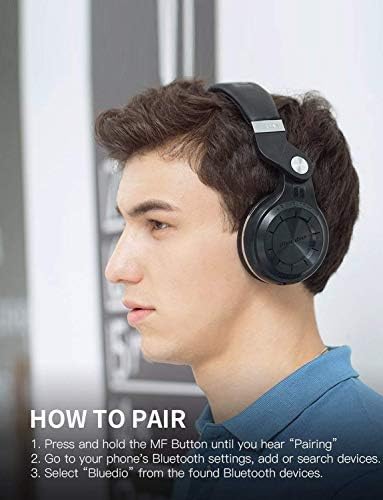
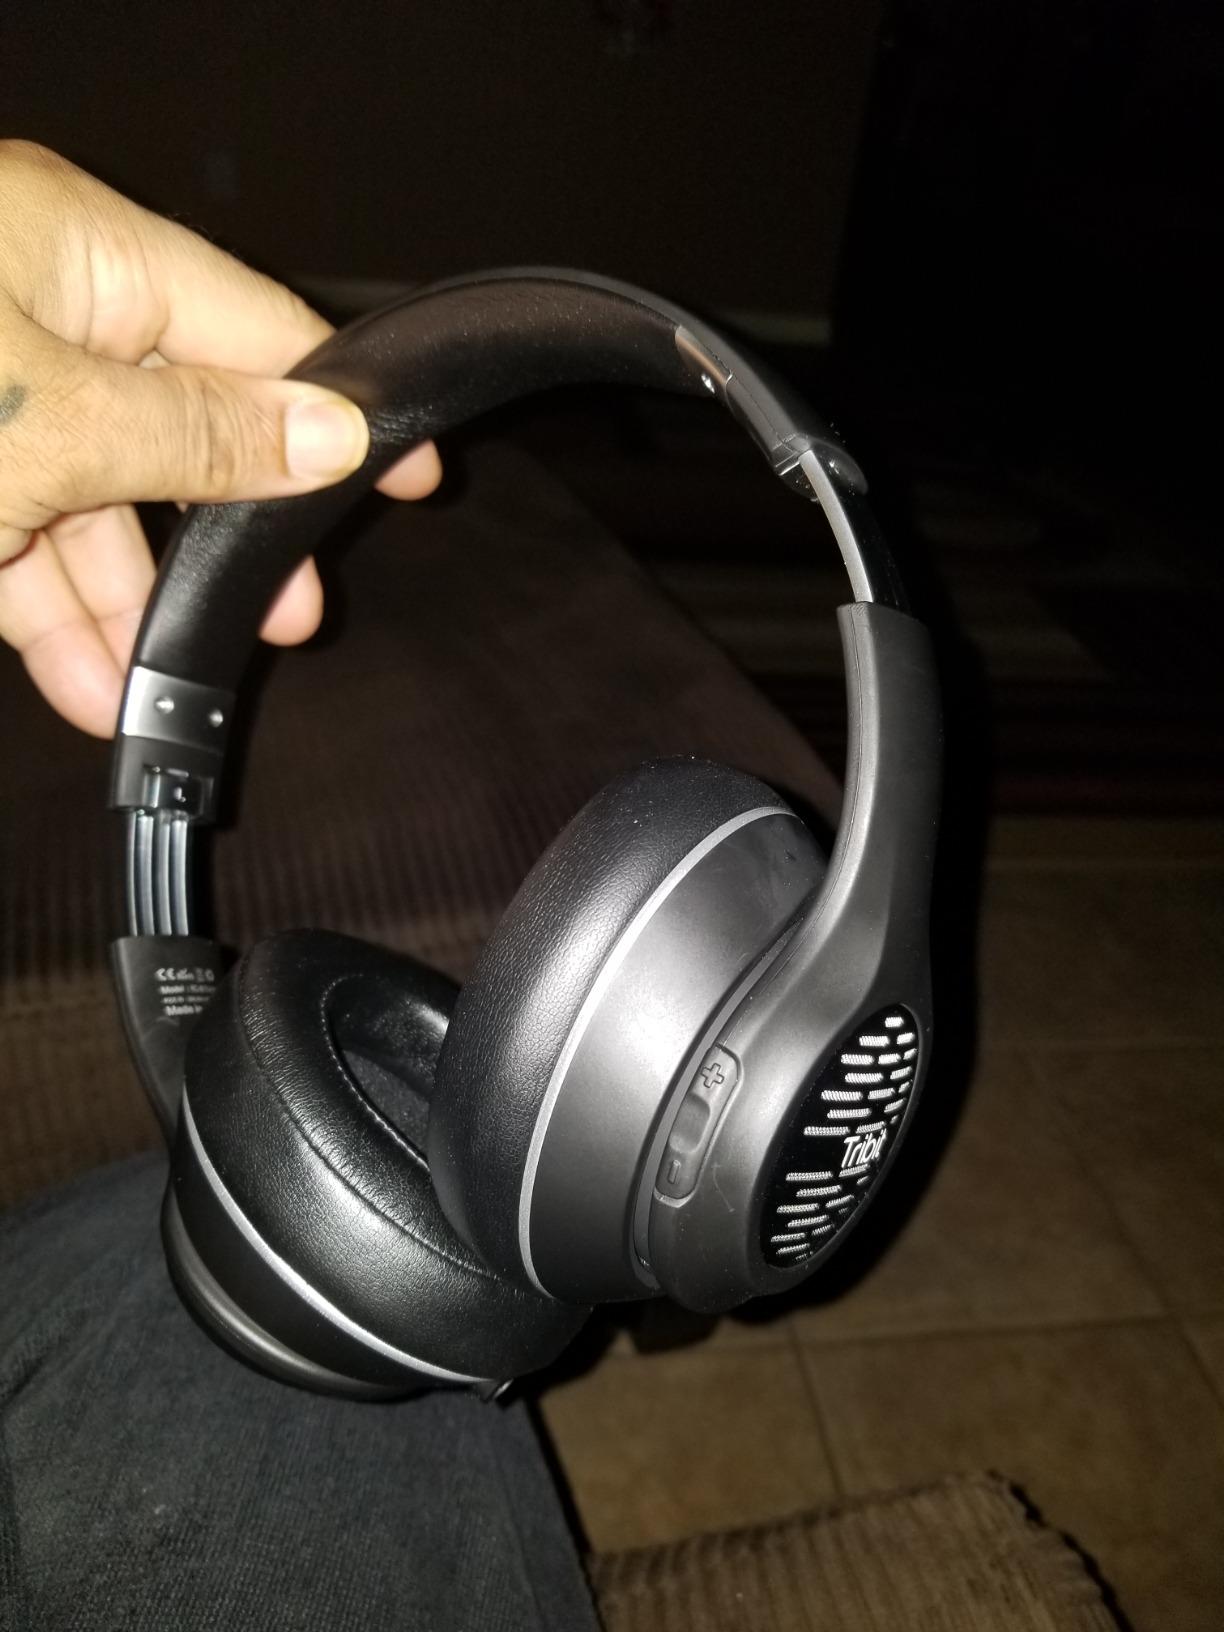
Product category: headphones
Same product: no